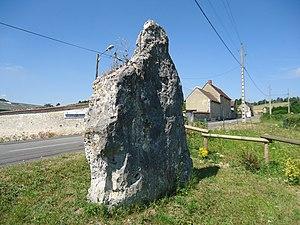
Menhir dit Gravier de Gargantua à Port-Mort dans l'Eure
Le Gravier de Gargantua est un menhir situé sur la commune de Port-Mort dans le département de l’Eure en France.